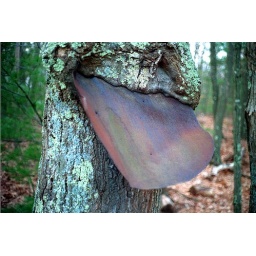
I've been watching this tree in Groveland MA consume this old sign since the late 80's.